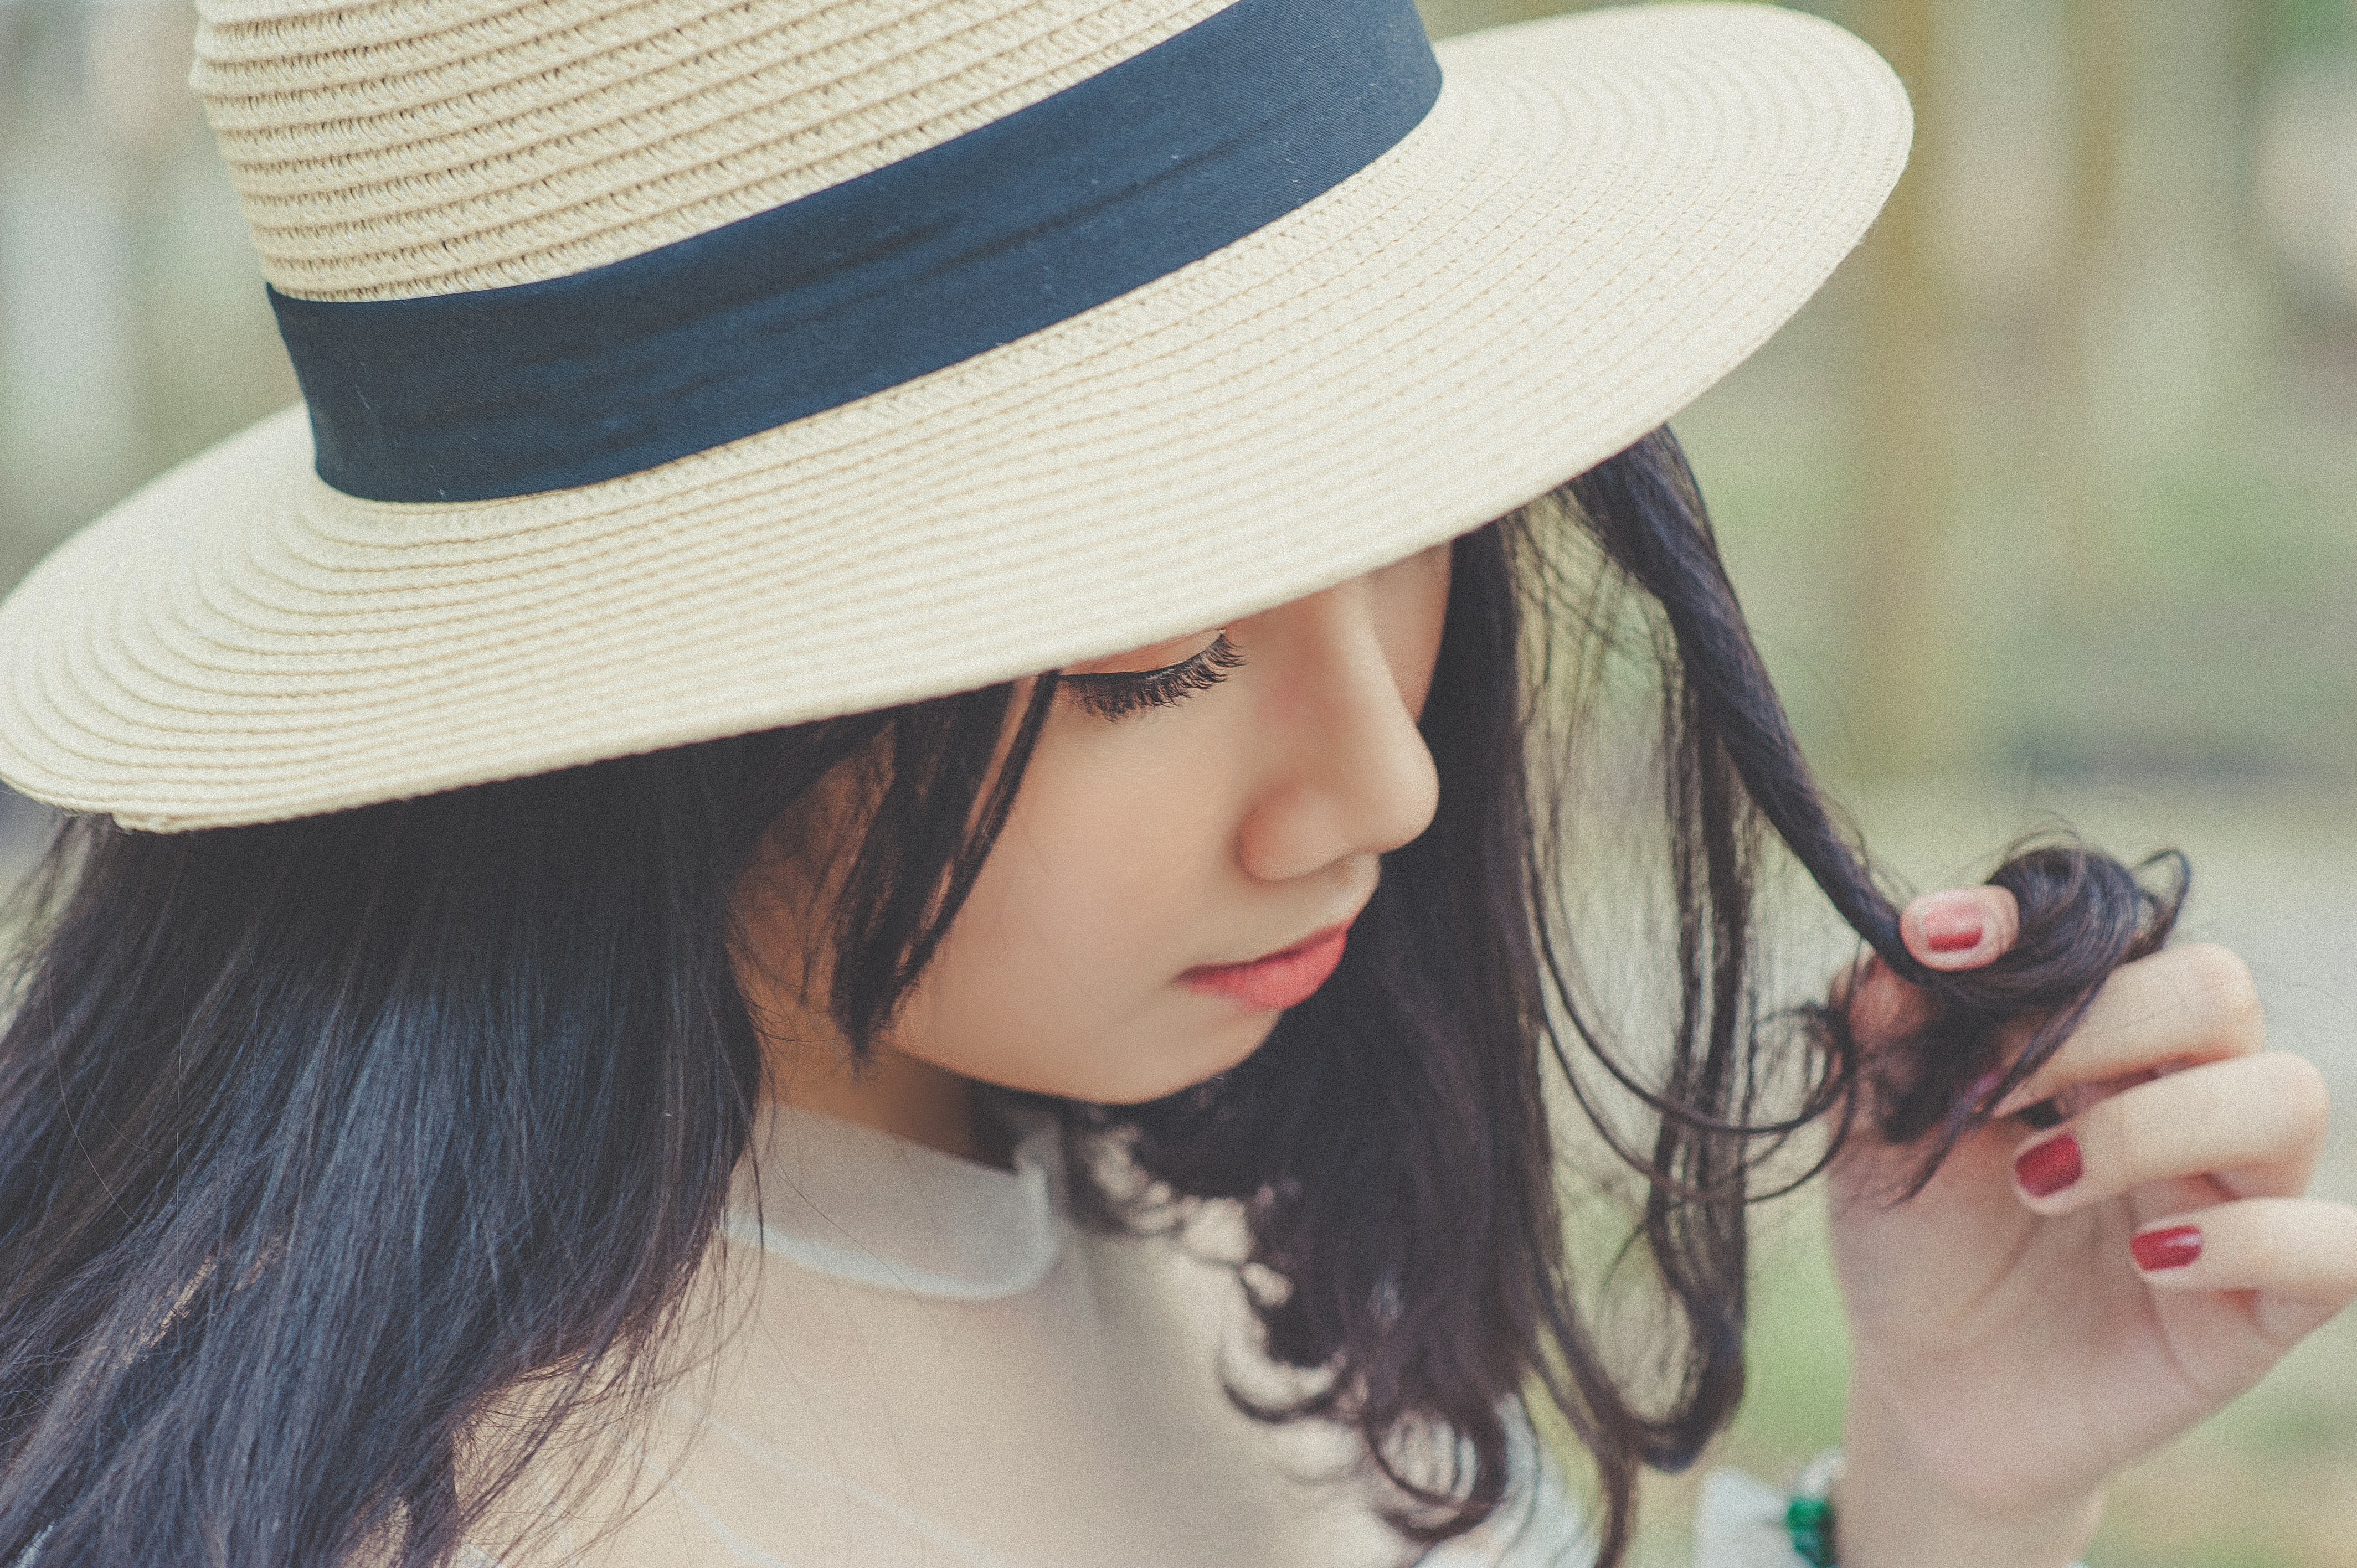
face, eyes, girl, beautiful, happy, deep, skincare, make up, art, artwork, portrait, hat, sun hat, fashion accessory, headgear, fedora, brown hair